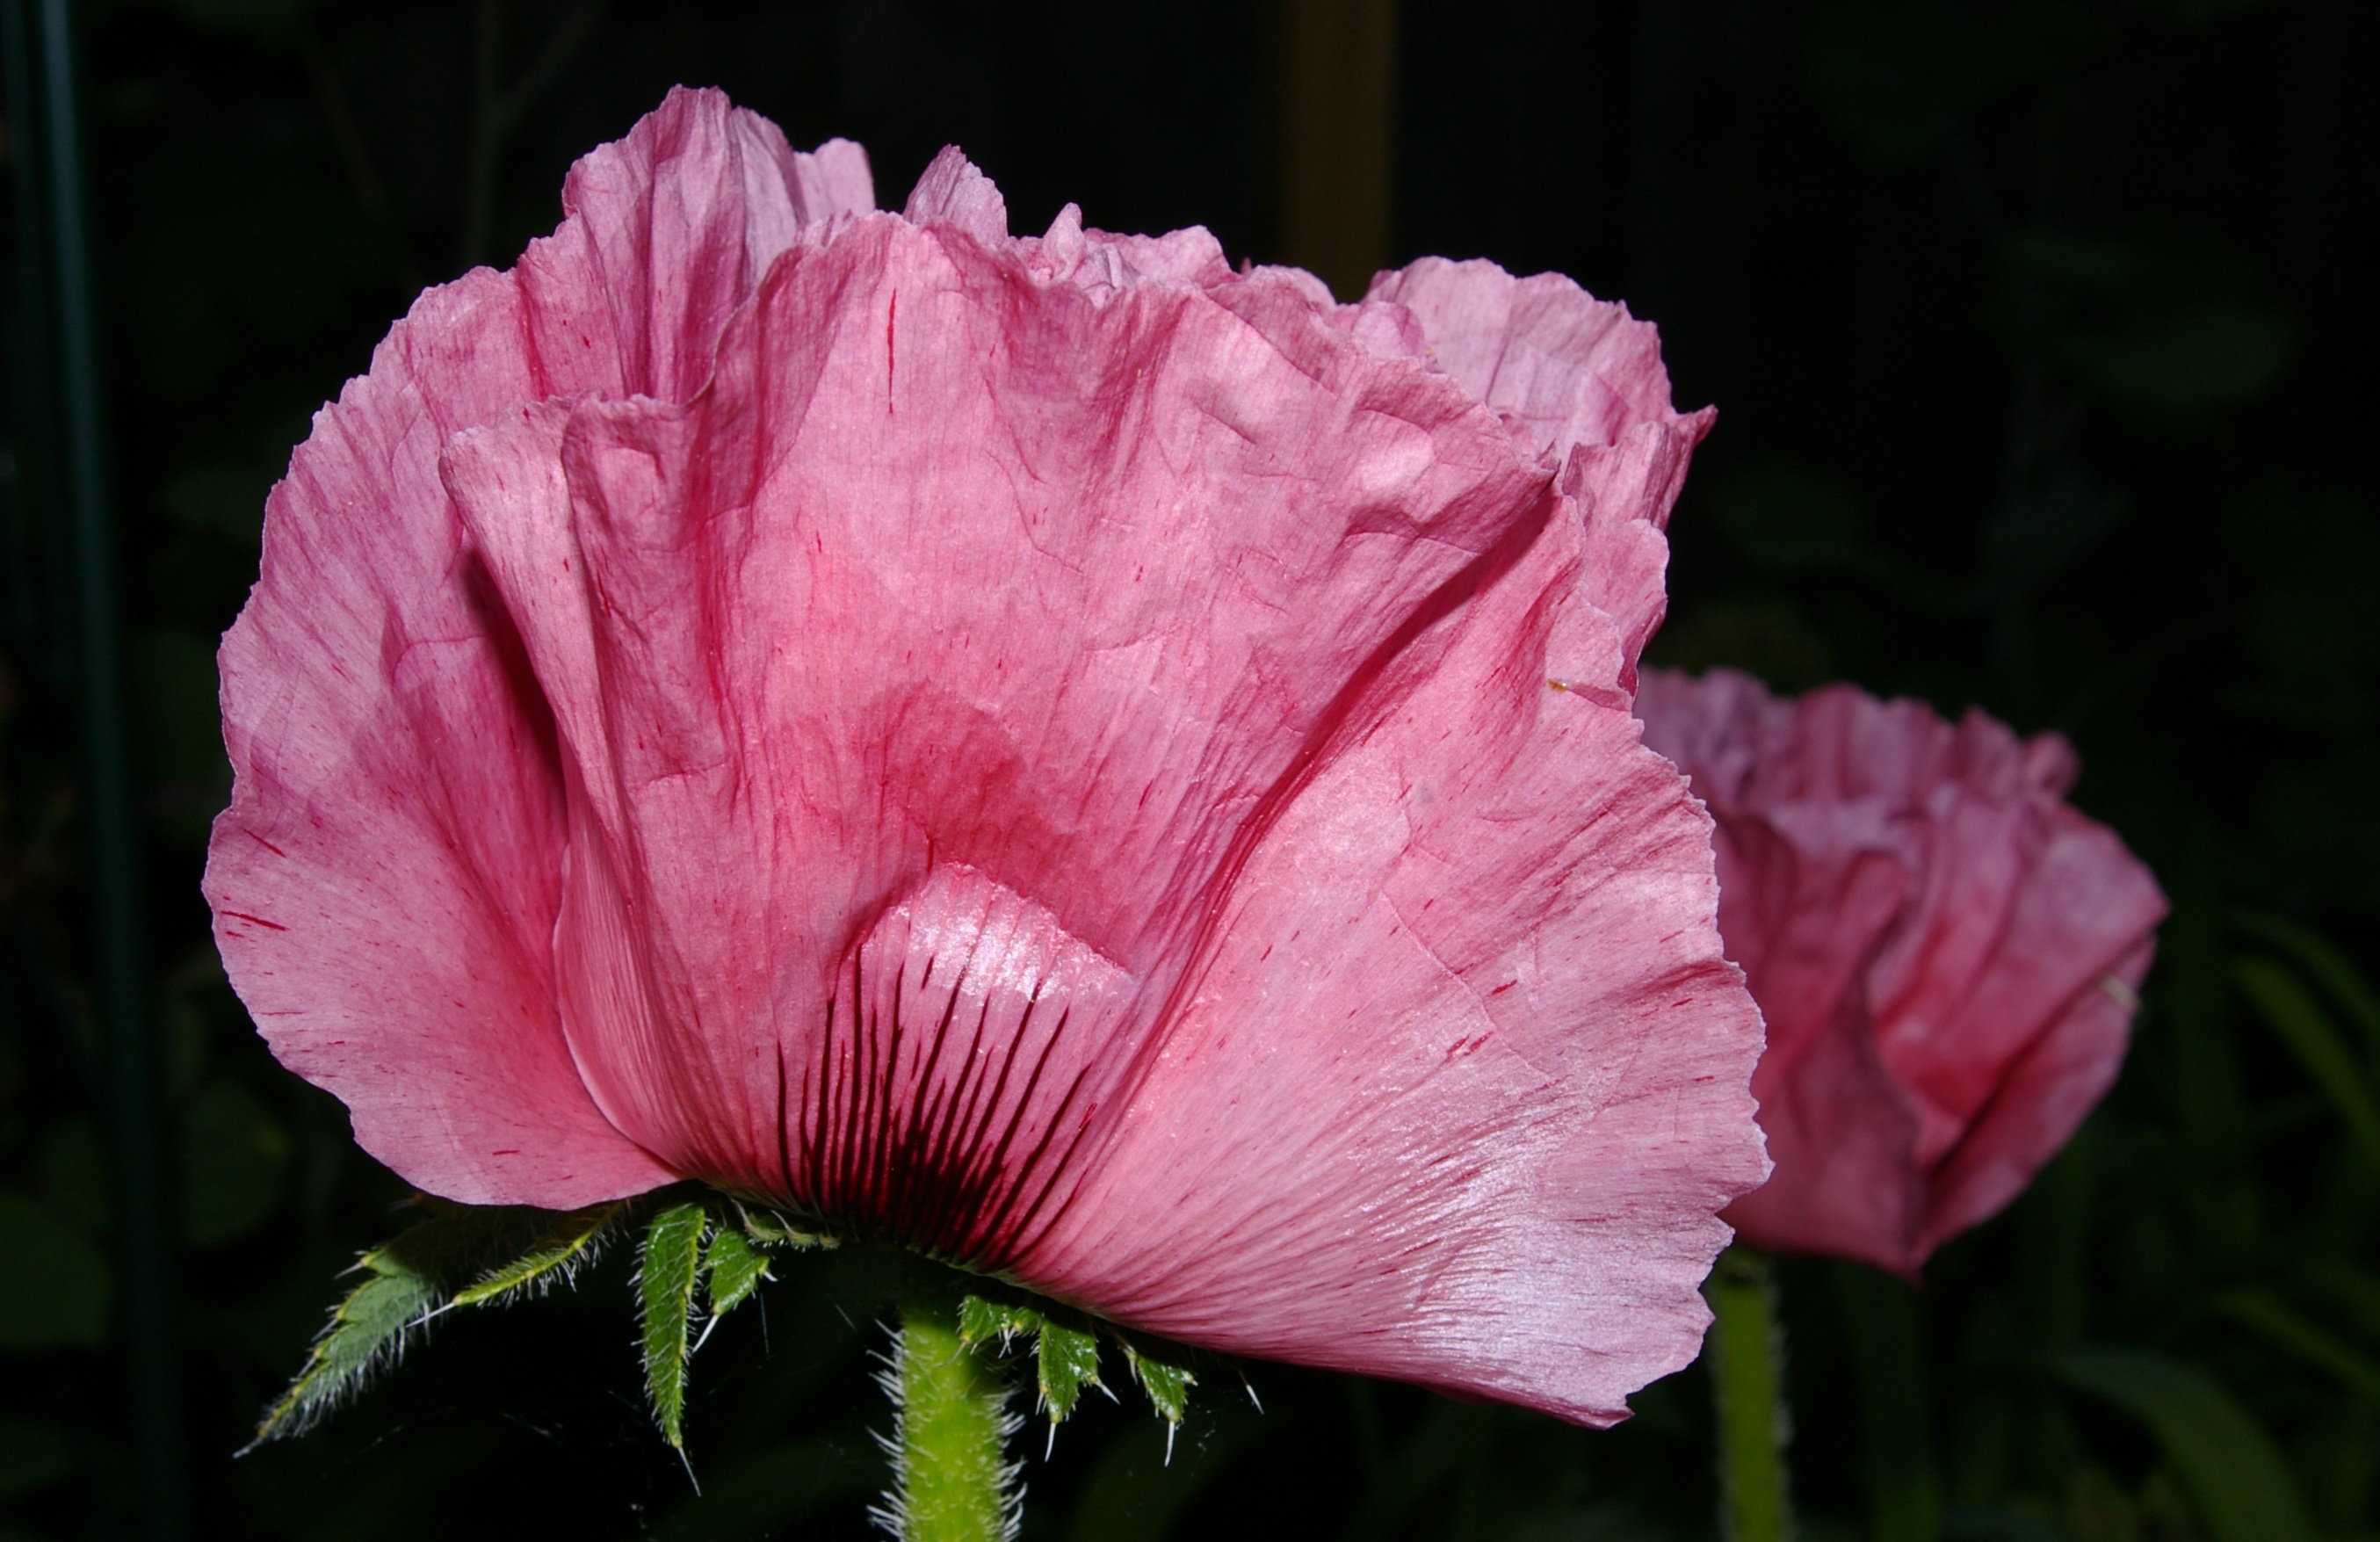
nature, blossom, plant, flower, petal, bloom, summer, red, grow, colorful, garden, pink, close, flora, klatschmohn, poppy flower, wildflowers, poppy, macro photography, flowering plant, mohngewaechs, poppy bud, pink poppy, plant stem, land plant